Gerhard Puff

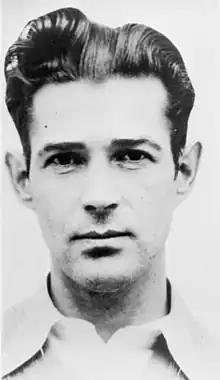
Gerhard Arthur Puff

Gerhard Arthur Puff (February 13, 1914 – August 12, 1954) was a longtime criminal, gangster, and FBI Ten Most Wanted Fugitive who was executed by the federal authorities in New York for killing a federal agent.